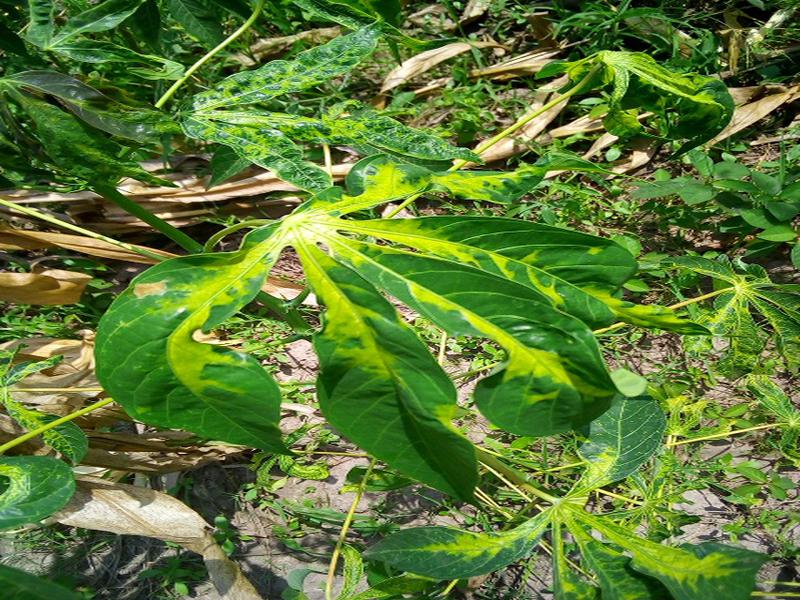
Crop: cassava
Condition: mosaic_disease